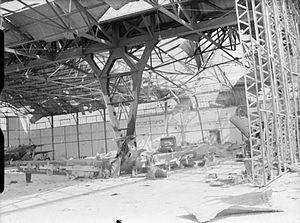
Les infrastructures d'aviation se trouvaient au Camp de Chalons, se situant en partie sur la commune de Mourmelon .
La base aérienne 131 Mourmelon est une ancienne base aérienne utilisée par l'armée de l'air près du camp de Mourmelon dans la Marne.